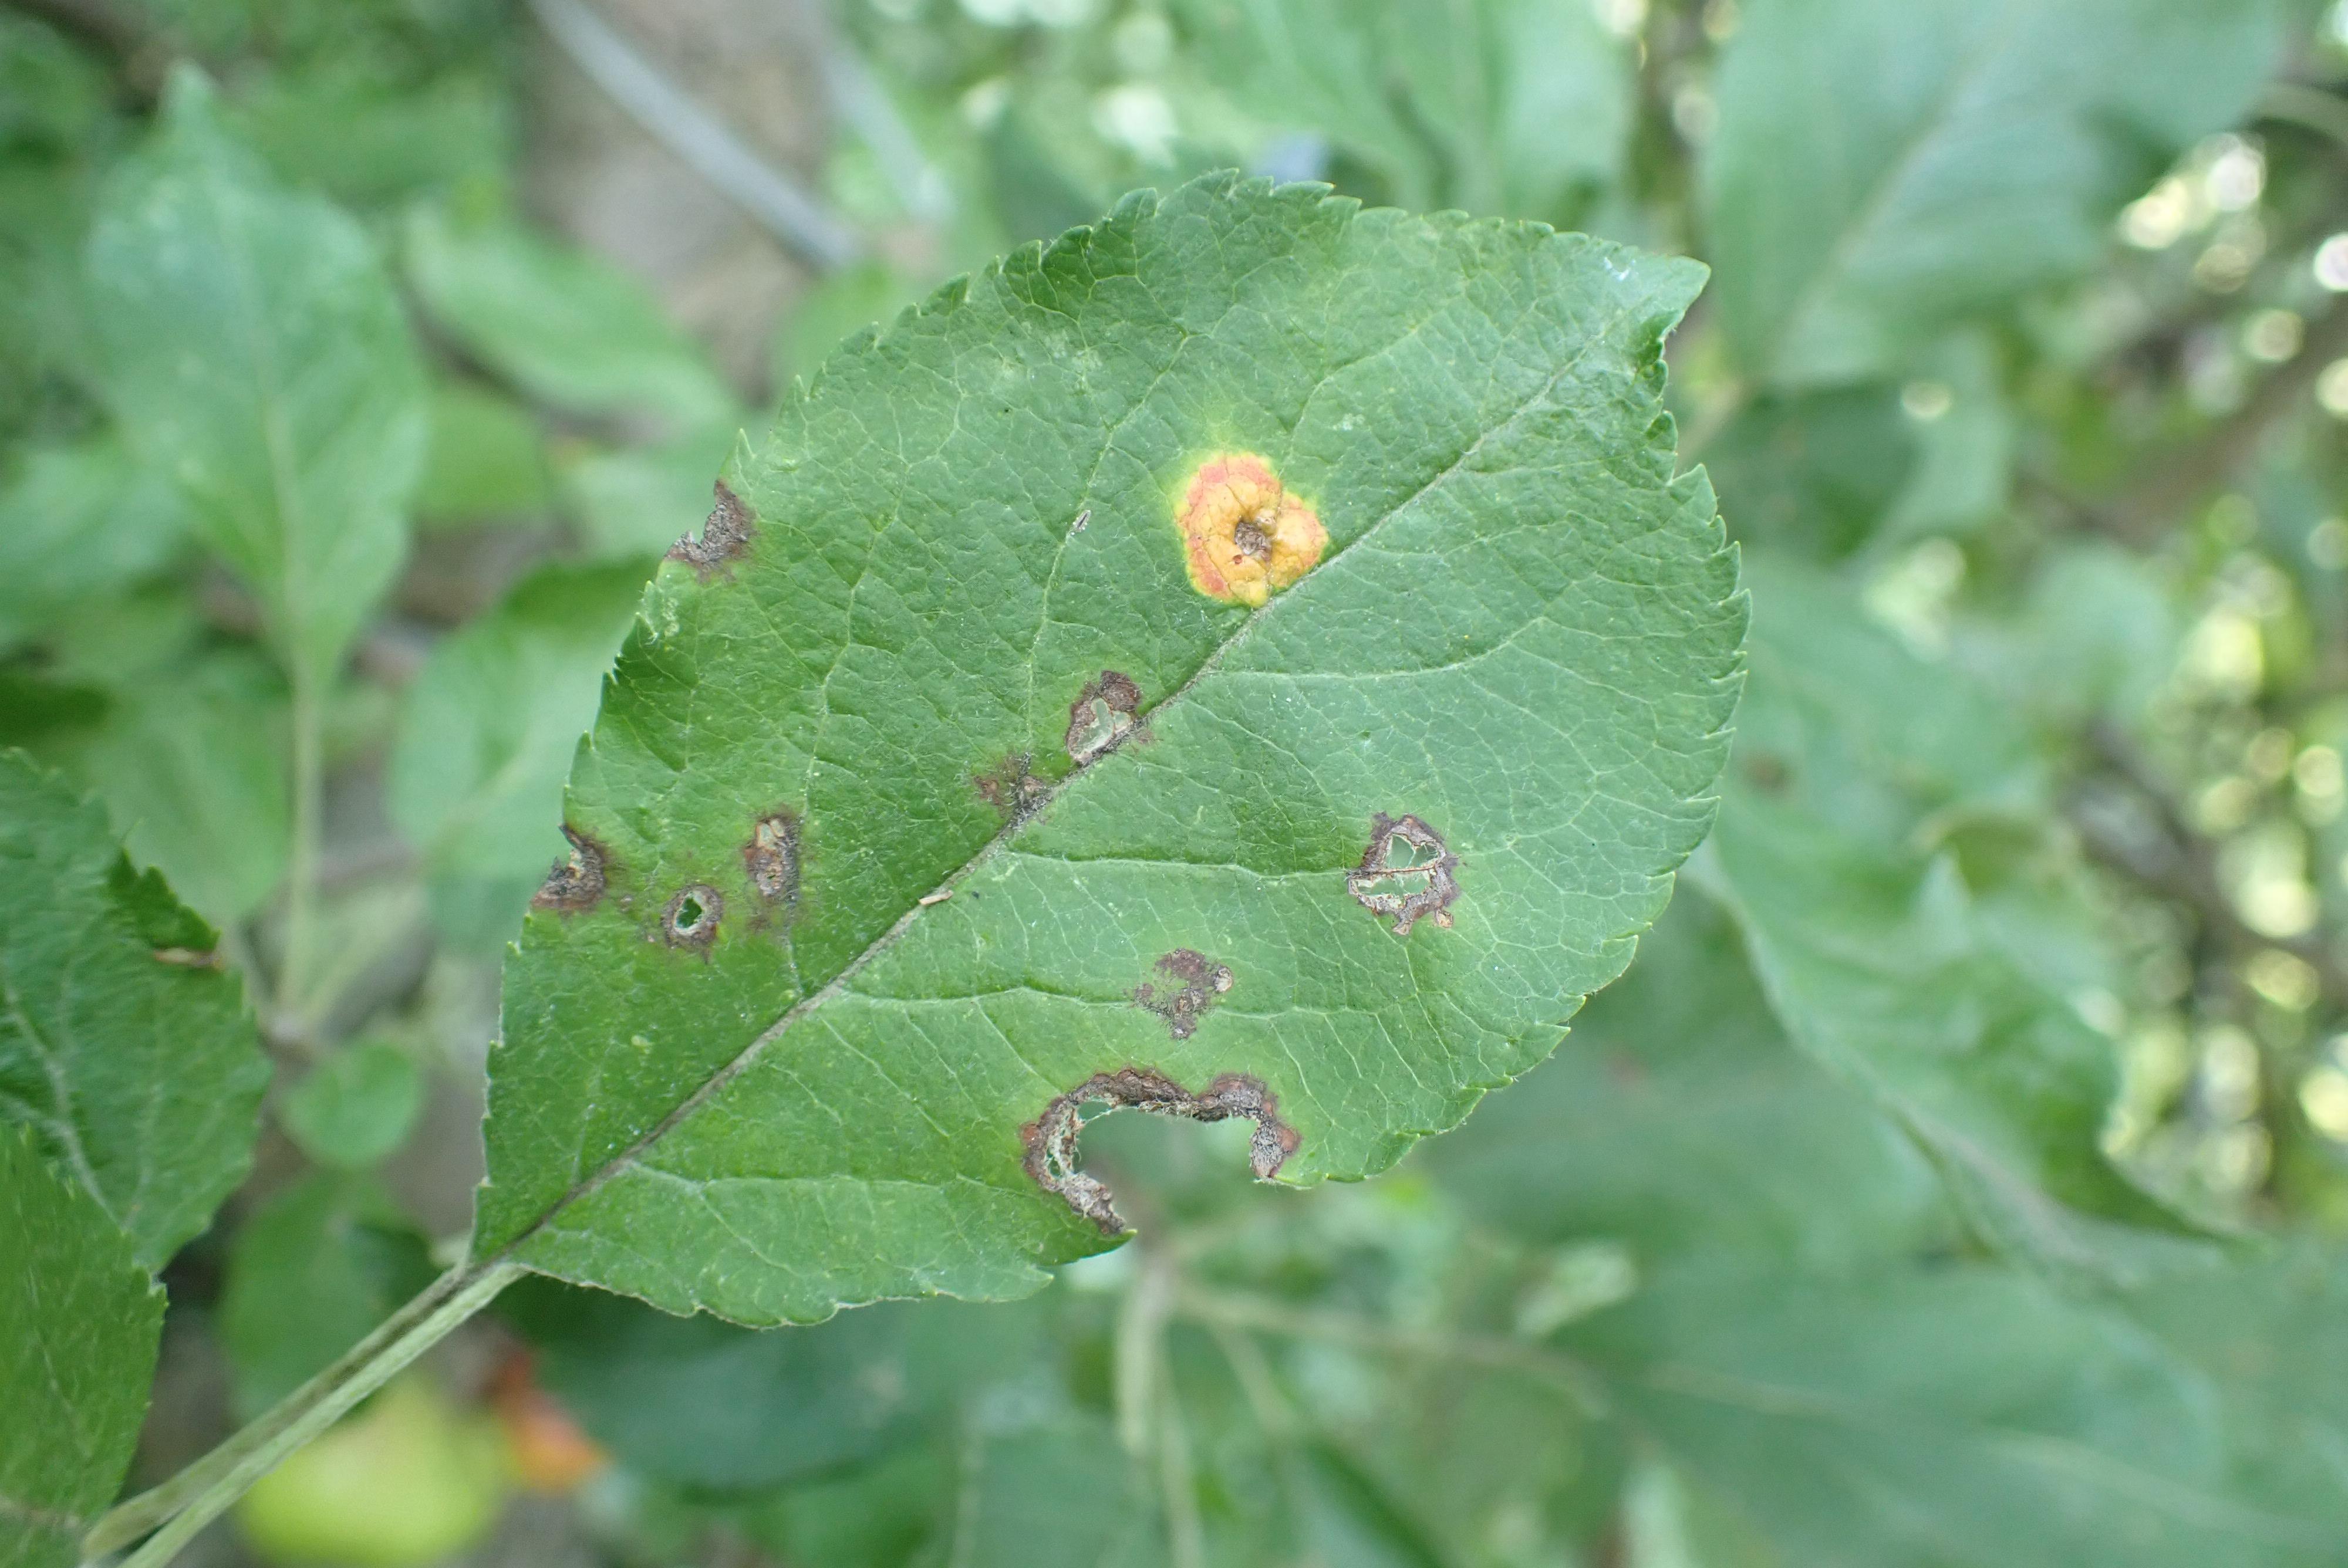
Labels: scab, frog_eye_leaf_spot